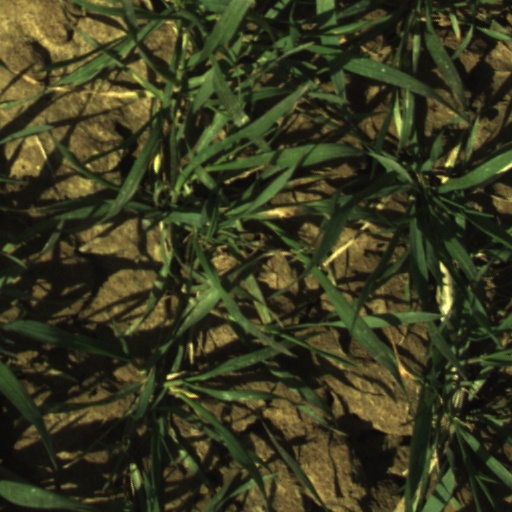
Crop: wheat